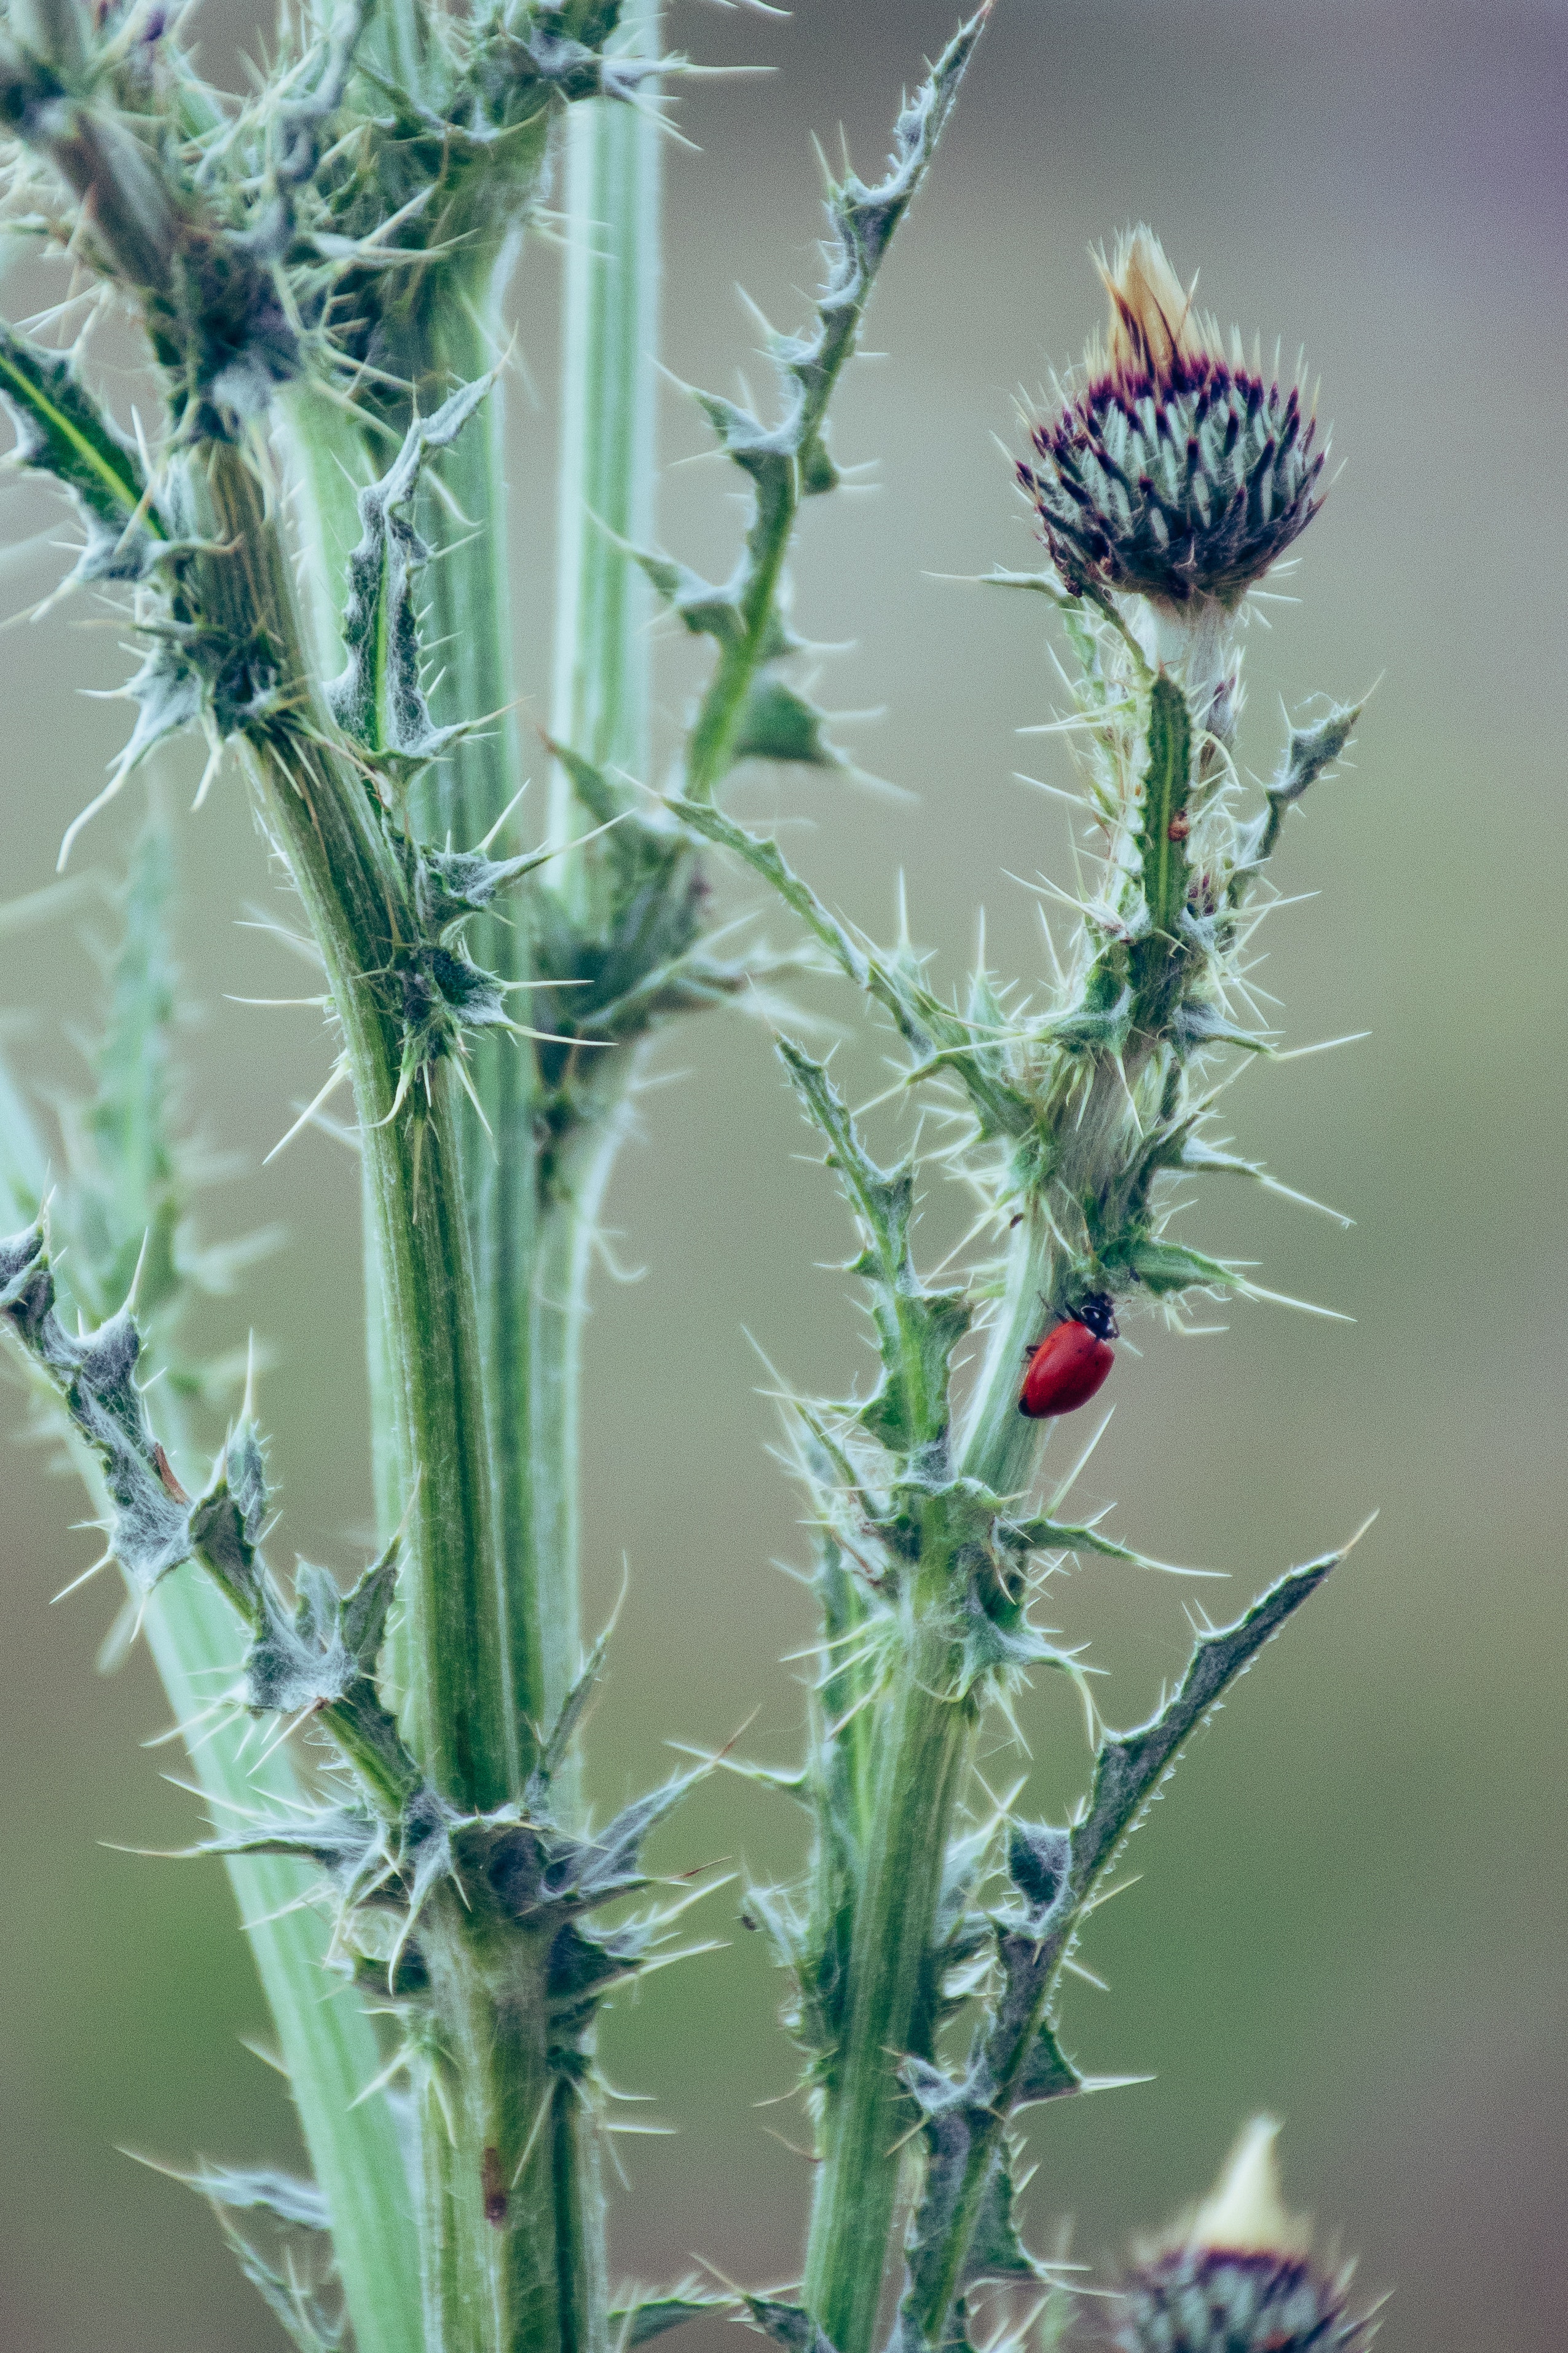
European marsh thistle, flower, creeping thistle, plant, flowering plant, Spear thistle, botany, thorns, spines, and prickles, thistle, plant stem, artichoke thistle, wildflower, globe thistle, spotted knapweed, annual plant, daisy family, perennial plant